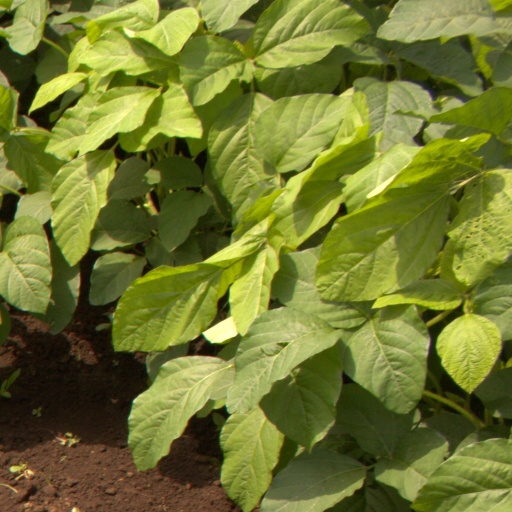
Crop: soybean